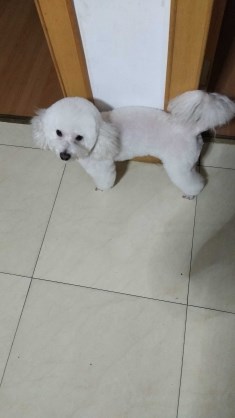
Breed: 3083-n000117-Bichon_Frise